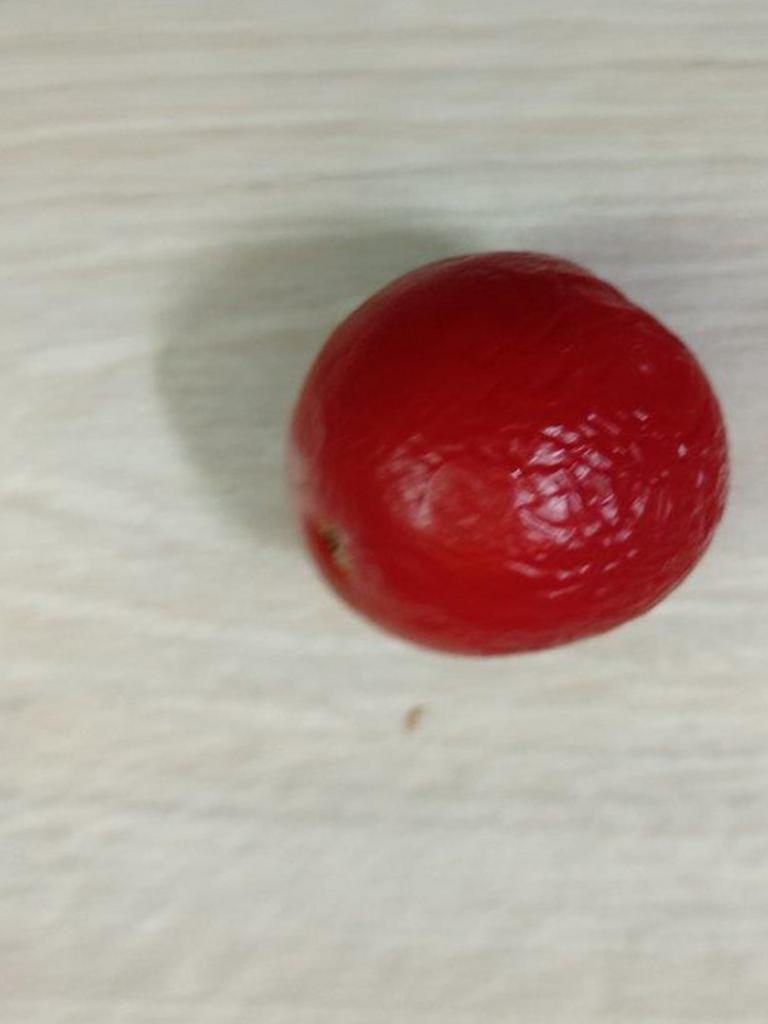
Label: Rotten